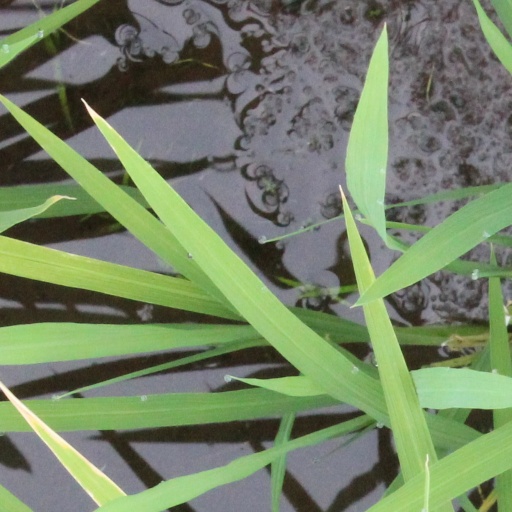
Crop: rice